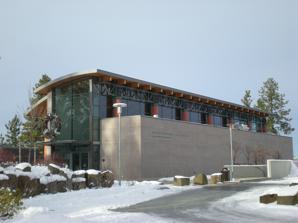
Building: Northwest Museum of Arts and Culture
Country: United States of America
Year built: 1916
Northwest Museum of Arts and Culture Main entrance of the Northwest Museum of Arts and Culture Former name Cheney Cowles Museum Established June 5, 1916 ; 108 years ago ( 1916-06-05 ) (as the Spokane Historical Society) Location Spokane , Washington Coordinates 47°39′25″N 117°26′44″W / 47.65707°N 117.44554°W / 47.65707; -117.44554 Website northwestmuseum.org The Northwest Museum of Arts and Culture , formerly the Cheney Cowles Museum , is located in Spokane, Washington 's Browne's Addition neighborhood. It is associated with the Smithsonian Institution , and is accredited by the American Alliance of Museums . About The Campbell House Cambell House entryway and dining room The MAC, as it is colloquially known, also owns and offers tours at the nearby Campbell House , an 1898 house designed by architect Kirtland Cutter , and included on the National Register of Historic Places listings in Spokane County, Washington . The Northwest Museum of Arts and Culture (MAC) is the largest cultural organization in the Inland Northwest with five underground galleries, café, store, education center, community room and the Center for Plateau Cultural Studies. The MAC campus also includes the historic 1898 Campbell House, library and archives, an auditorium and outdoor amphitheater.  The exhibits and programs focus on three major disciplines: American Indian and other cultures, regional history and visual art. The Joel E. Ferris Research Library & Archives is open via appointment. References